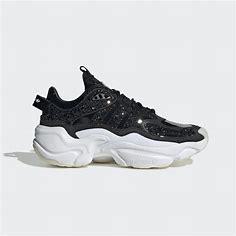
Brand: Adidas
Model: Magmur Runner